Zubr-class LCAC

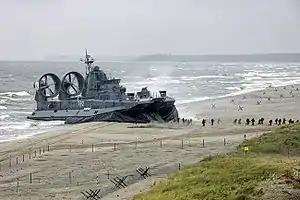
"Mordovia", a Russian Navy Zubr class, during Exercise Zapad-09

High strength and buoyancy is provided by a rectangular pontoon, the main load-carrying part of the ship's hull. The superstructure built on the pontoon is divided into three compartments with two longitudinal bulkheads: combat material compartment in the midsection fitted with tank ramps, and outboard sections housing main and auxiliary propulsion units, troop compartments, living quarters, and NBC protection systems. To improve working conditions in the battle stations, troop compartments and living quarters are fitted with air-conditioning and heating-systems, sound/heat-insulating coatings, and structures made of vibration damping materials. The ship provides normal conditions for the crew to make meals and rest.